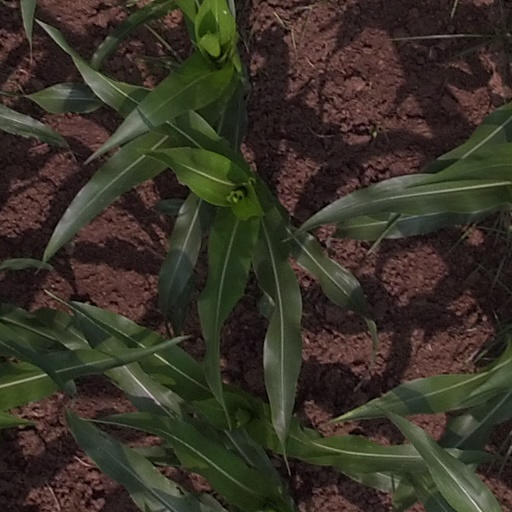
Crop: maize; corn